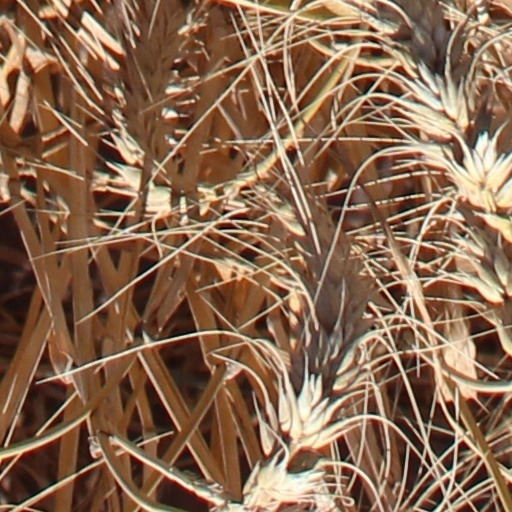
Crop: wheat